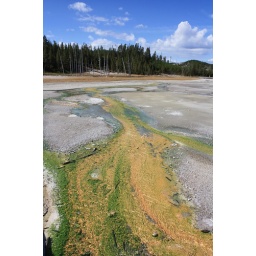
bluish green &amp;quot;algae&amp;quot; - actually heat-loving bacteria, growing in about 150 degree water